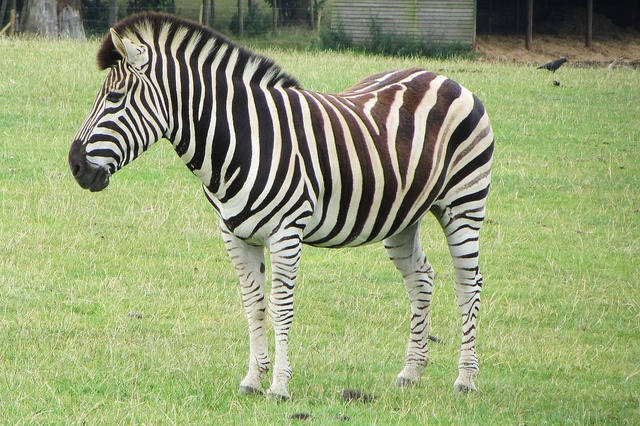
A zebra standing on top of a grass field.
A zebra standing in an open field with a bird in  the background.
a little zebra standing in a grassy field
The zebra is standing on a grassy field.
A lone zebra standing on a grass field.